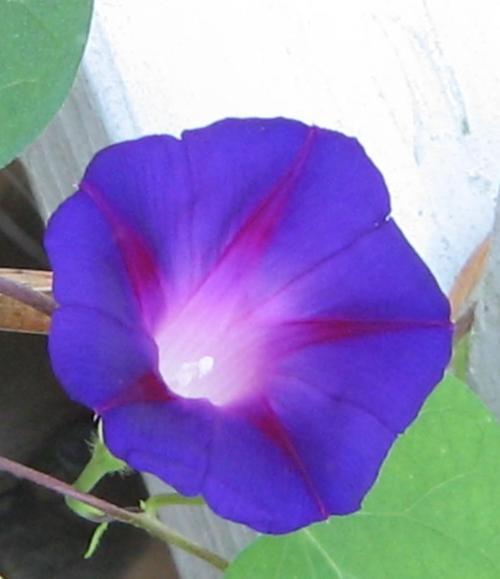
Label: morning glory